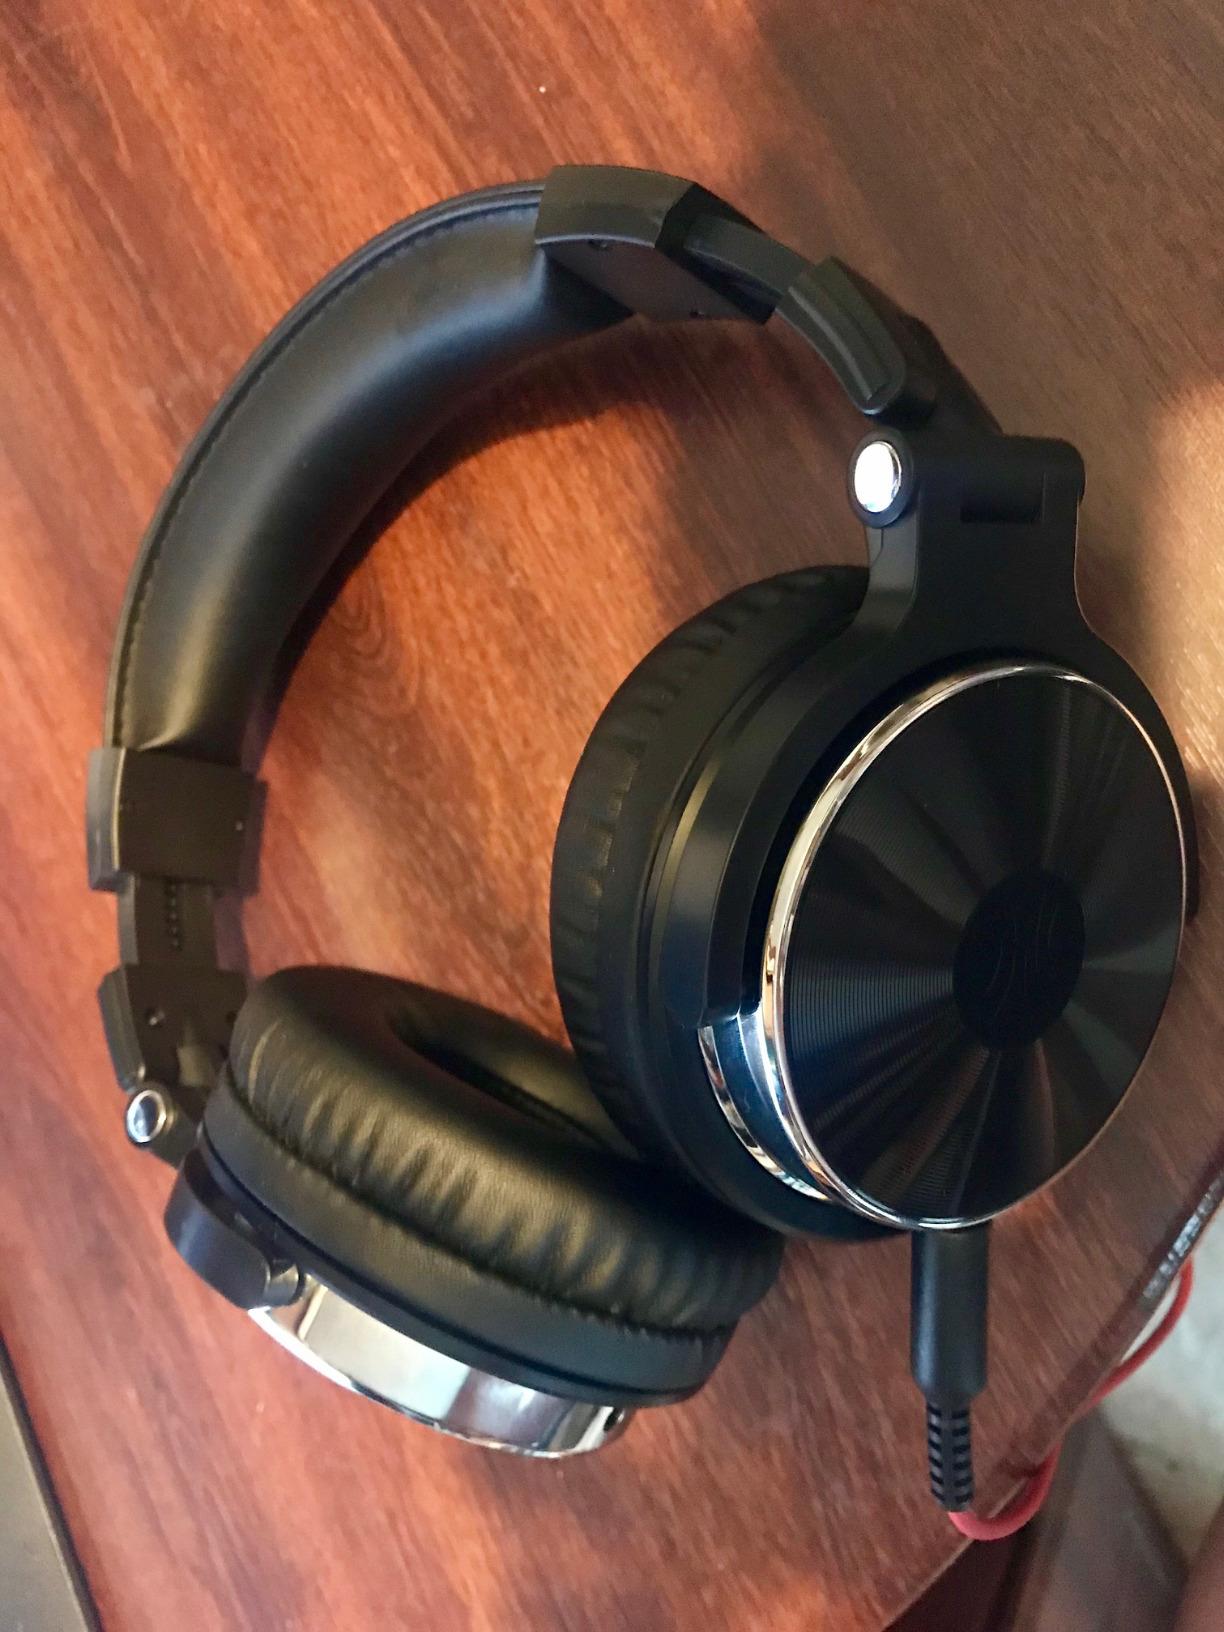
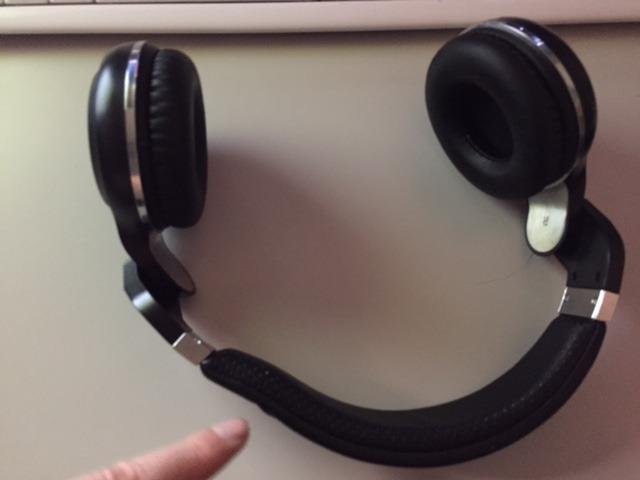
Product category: headphones
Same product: no